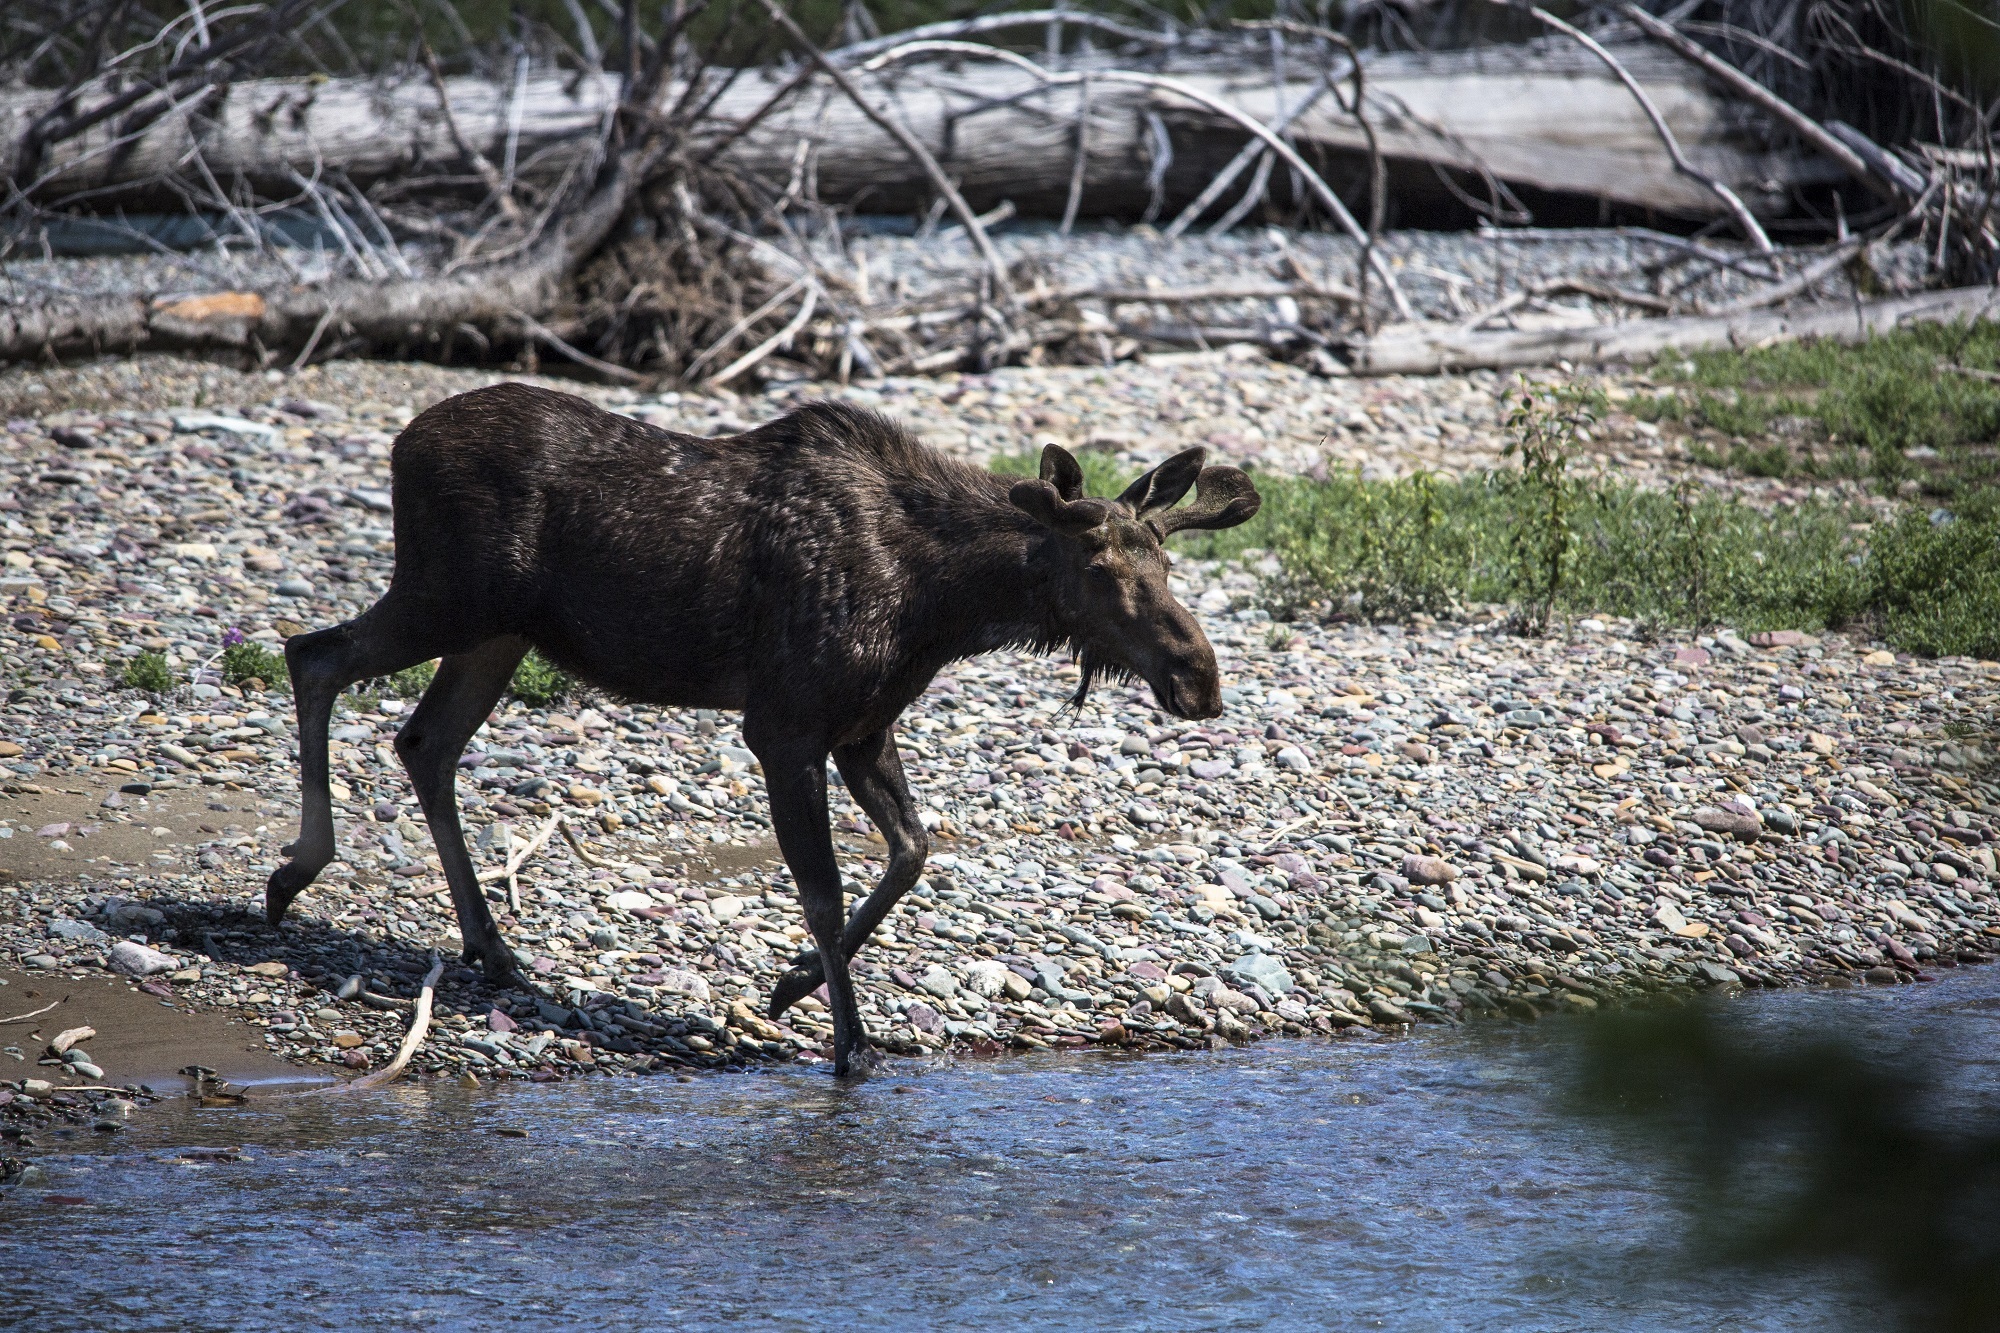
nature, wilderness, walking, river, male, wildlife, stream, portrait, young, fauna, moose, rocks, outdoors, antlers, juvenile, elk, bull moose, river bank